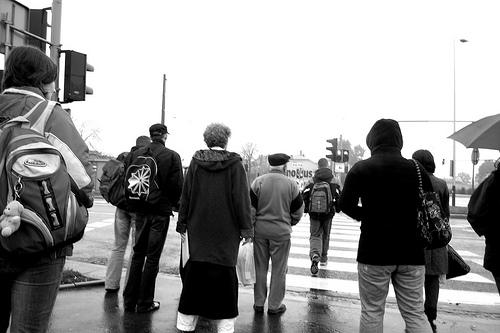
Weather: rain or strom